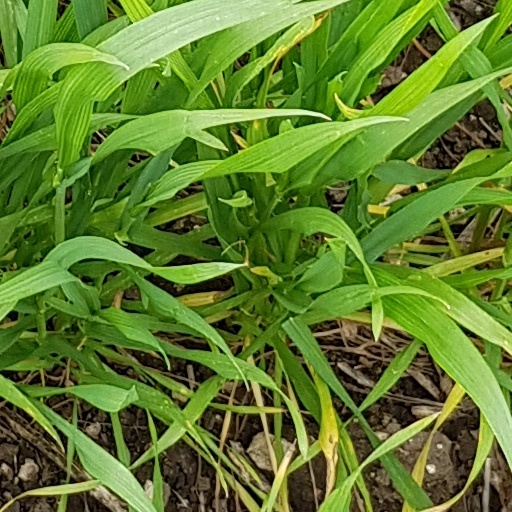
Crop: wheat